La Silva Curiosa

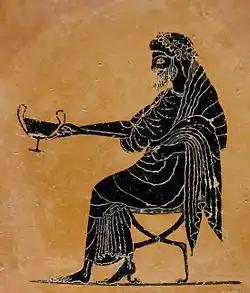
""Potemus. Oh, very powerful, oh mightiest Bacchus... Through the same Bacchus who drinks and quenches through cups of cups."" – Julián Íñiguez de Medrano, the prayer addressed to Bacchus

The pages of this work accumulate enigmas, proverbs, games, and natural observations from antiquity, presenting a collection of examples. Palindromes, such as "To the only Rome, Love to los solos sola," enigmas like the intricate one involving a eunuch striking a bat on an elder tree with a rough stone, and goliardic parodies, including a humorous prayer to Bacchus ("Potemus. Oh valde potens, oh fortissime Bacche... Per eundem Bachum qui bibit et potat per pocula poculorum"), adorn these pages. Additionally, the compilation features short stories, some of which are borrowed from Timoneda or Juan Aragonés. Julian Iñiguez de Medrano exhibits a particular fondness for epitaphs, amassing a diverse array in Spanish, French, and Latin. Many of these epitaphs carry a burlesque tone, exemplified by the one for poor Joan Vitulli, a seventeen-year-old boy, written with a touch of reluctance.